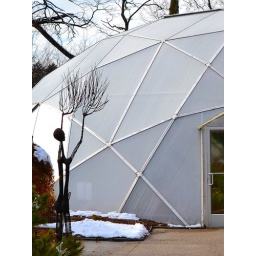
geodesic dome green house at the 577 foundation in perrysbur ohio. I'm a begginer, just experimenting. suggestions are appreciated.Thanks